Carlo Ponti (photographer)

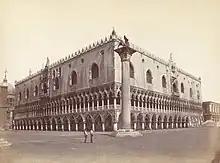
Carlo Ponti (1865) Venice. Doge's Palace and St. Mark's Column

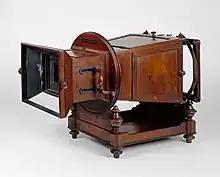
Carlo Ponti's Megalethoscope

Carlo Ponti (–1893) was a Swiss-born optician and photographer active in Venice from about 1848.